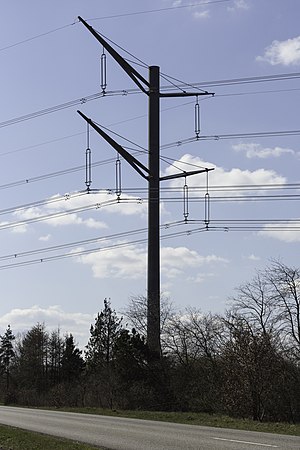
Højspændingsforbindelsen Kassø-Tjele / Master
En af de ca. 530 master
Højspændingsforbindelsen Kassø–Tjele på vejen mellem Ejstrupholm og Brande
Højspændingsforbindelsen Kassø-Tjele er en 400 kV højspændingsforbindelse fra Transformerstation Kassø ved Kassø vest for Aabenraa til Jævnstrømsstation Tjele ved Foulum øst for Viborg. Undervejs passerer den Koblingsstation Revsing ved Vejen og Station Askær ved Brande. Forbindelsen er i alt 174 km lang og drives af Energinet som betegner den som rygraden i det jysk-fynske eltransmissionsnet.